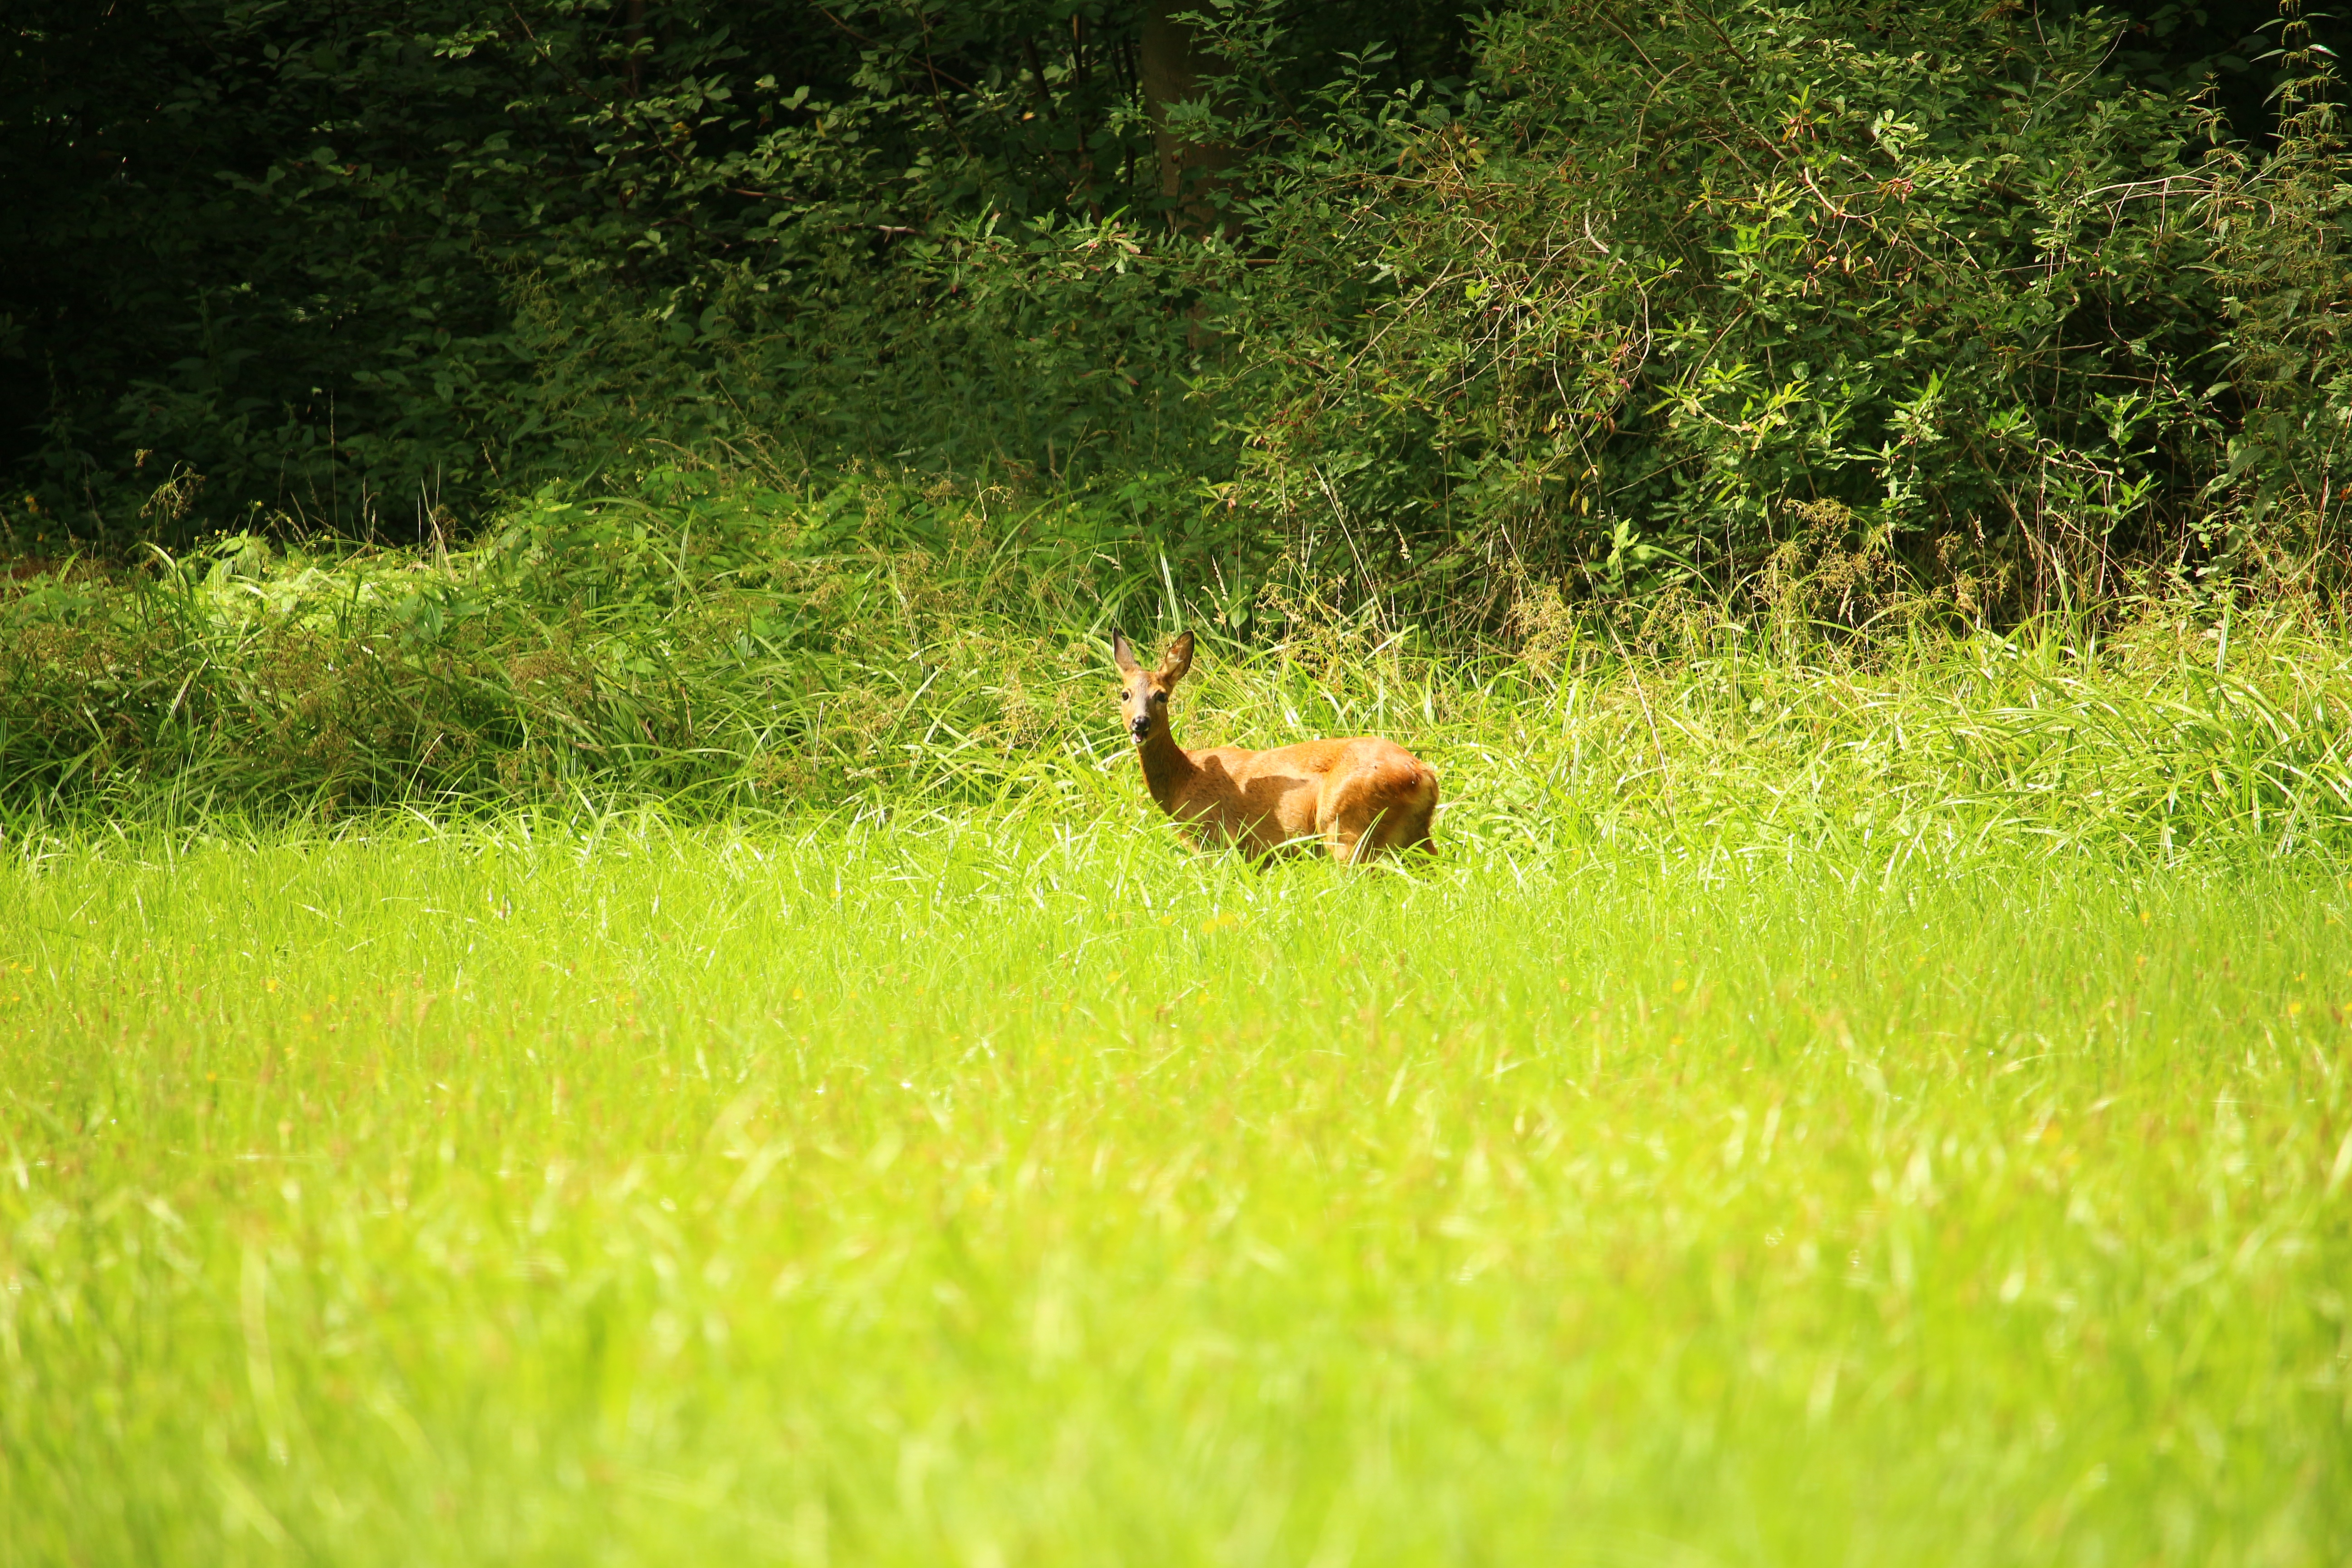
forest, grass, lawn, meadow, prairie, animal, wildlife, wild, deer, green, pasture, grazing, mammal, fauna, grassland, roe deer, edge of the woods, kitz, red deer, white tailed deer